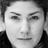
Emotion: neutral